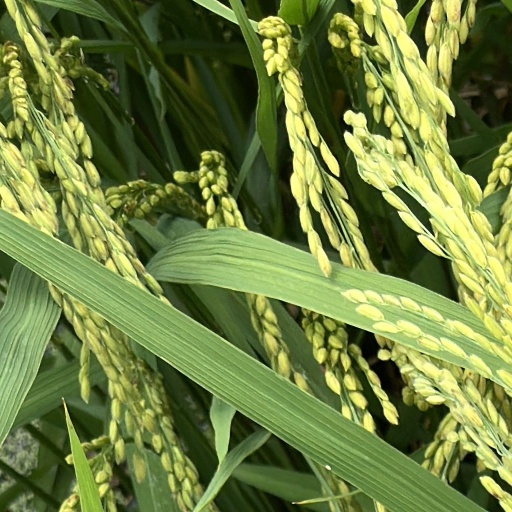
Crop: rice